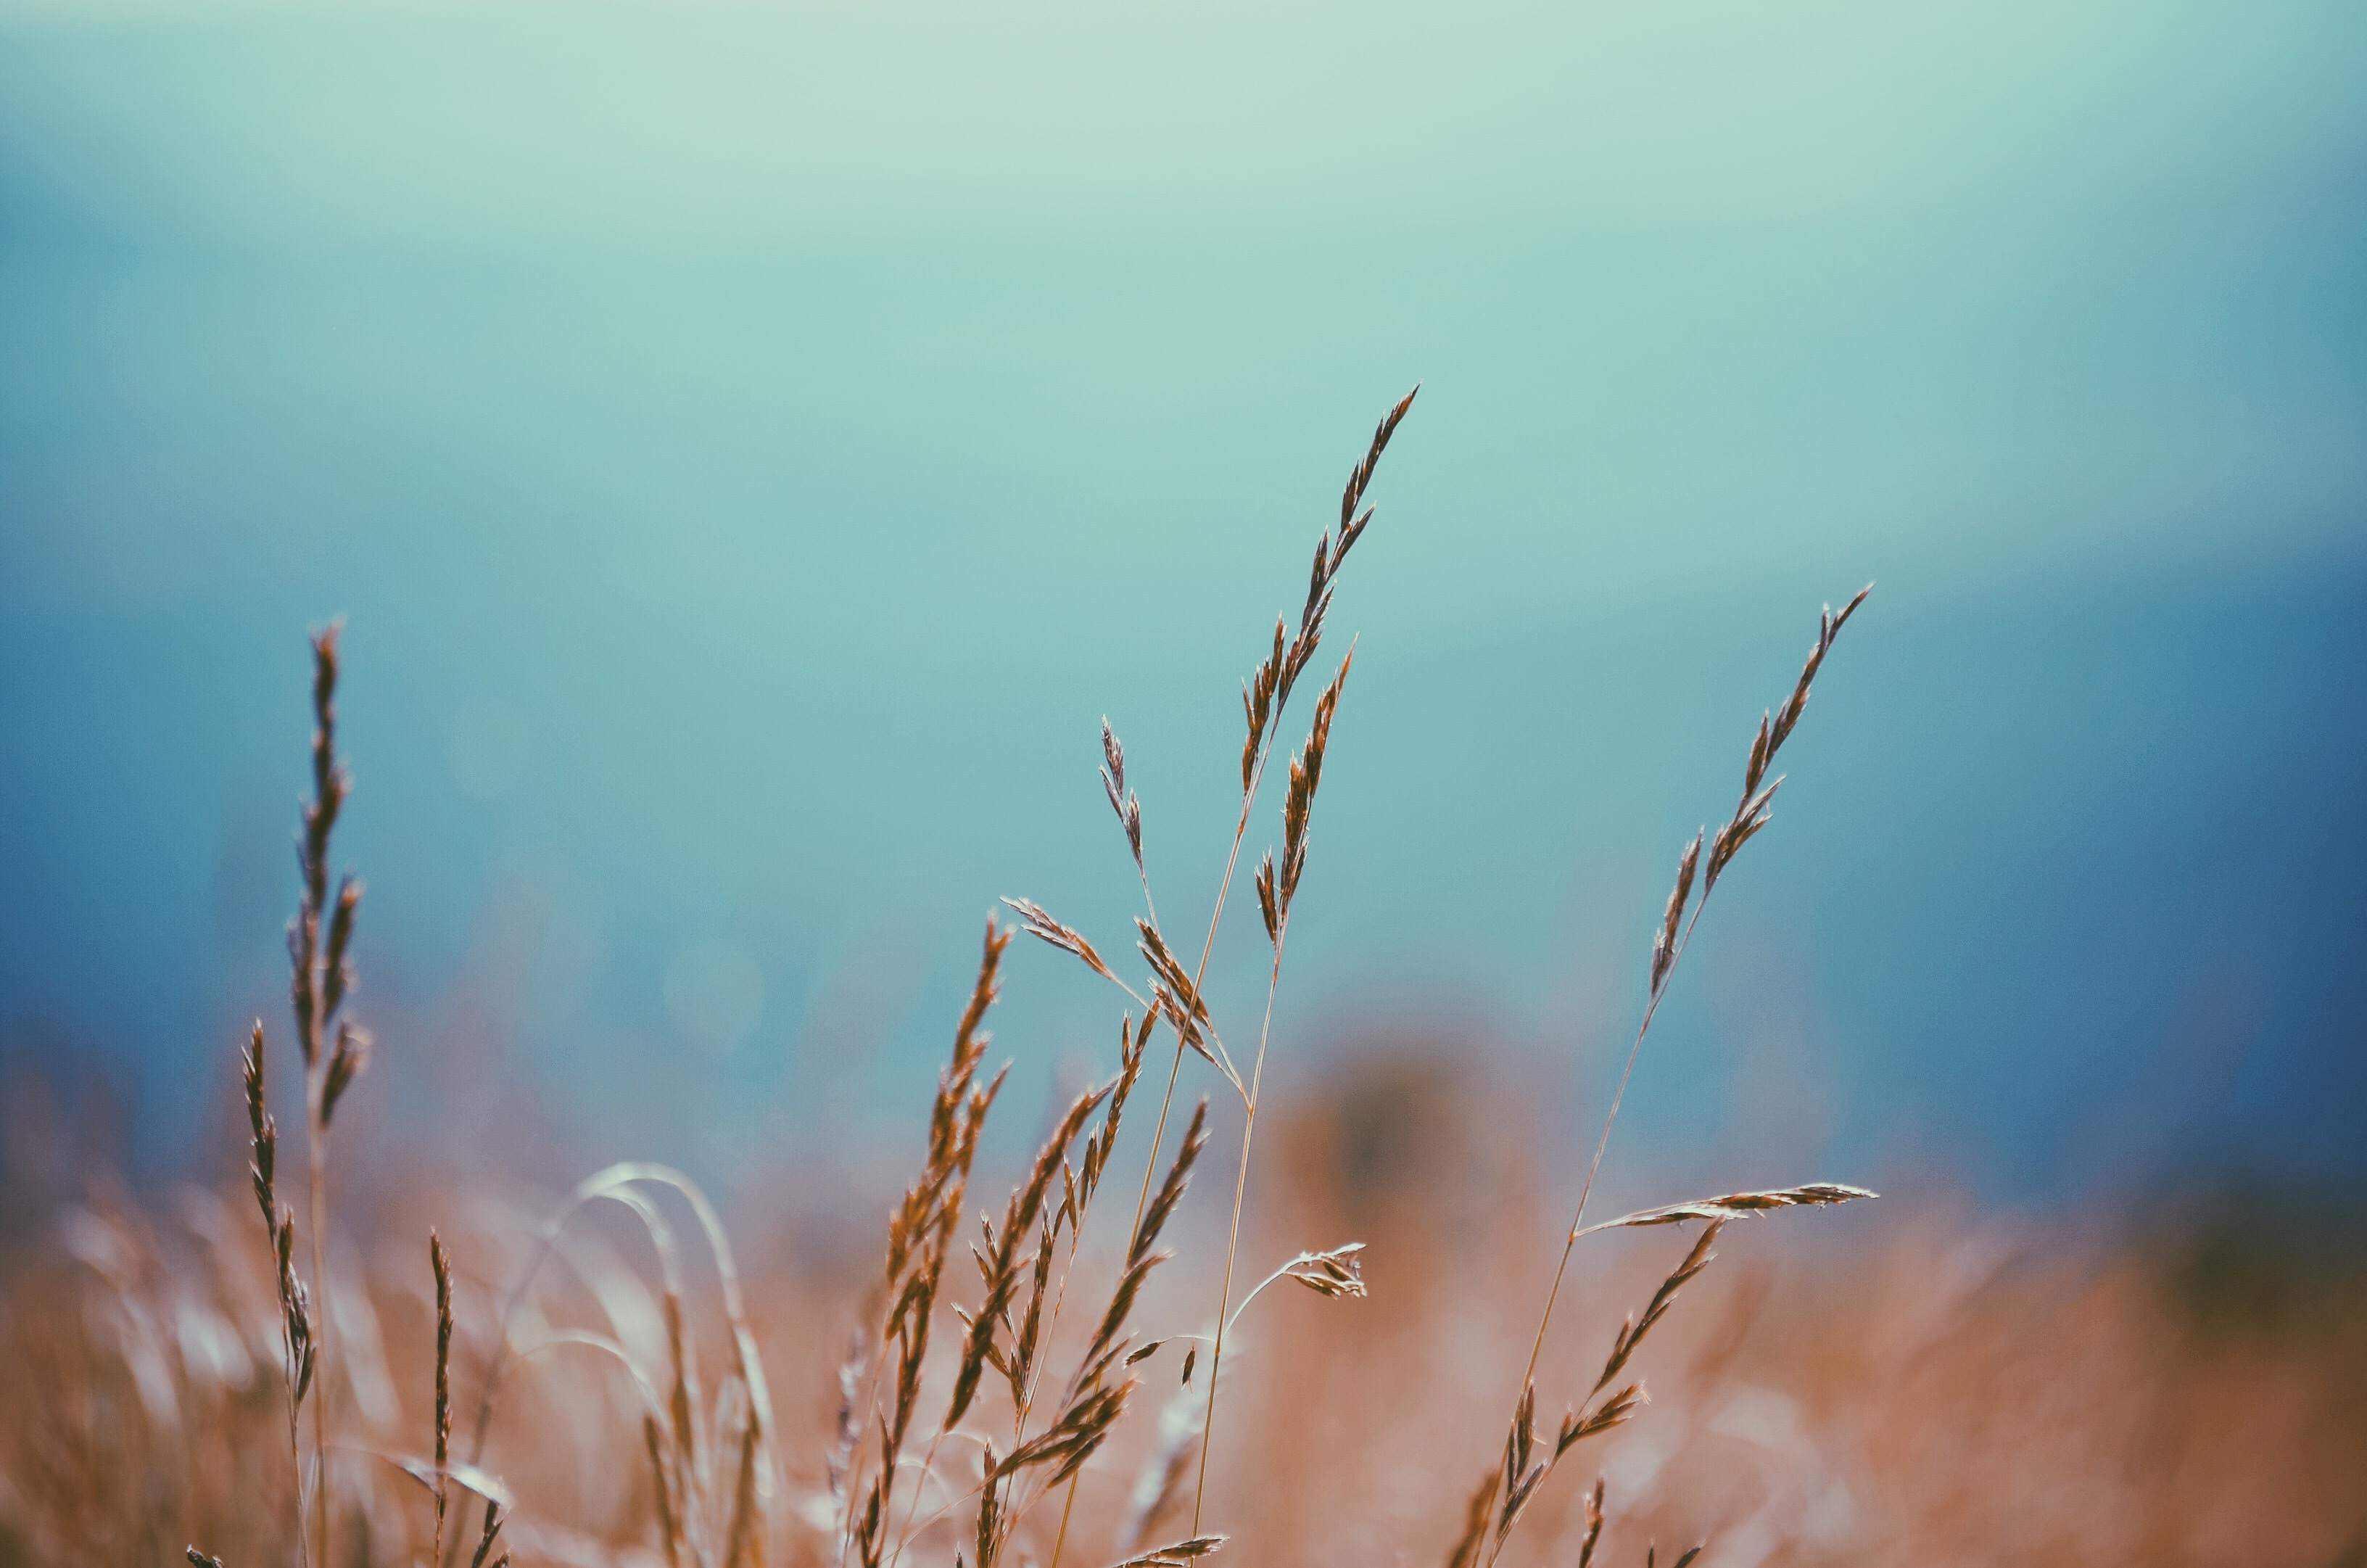
tree, nature, grass, horizon, branch, cloud, plant, sky, sunset, field, meadow, grain, prairie, sunlight, morning, leaf, flower, wind, green, reflection, crop, natural, close up, grassland, macro photography, atmospheric phenomenon, grass family, atmosphere of earth